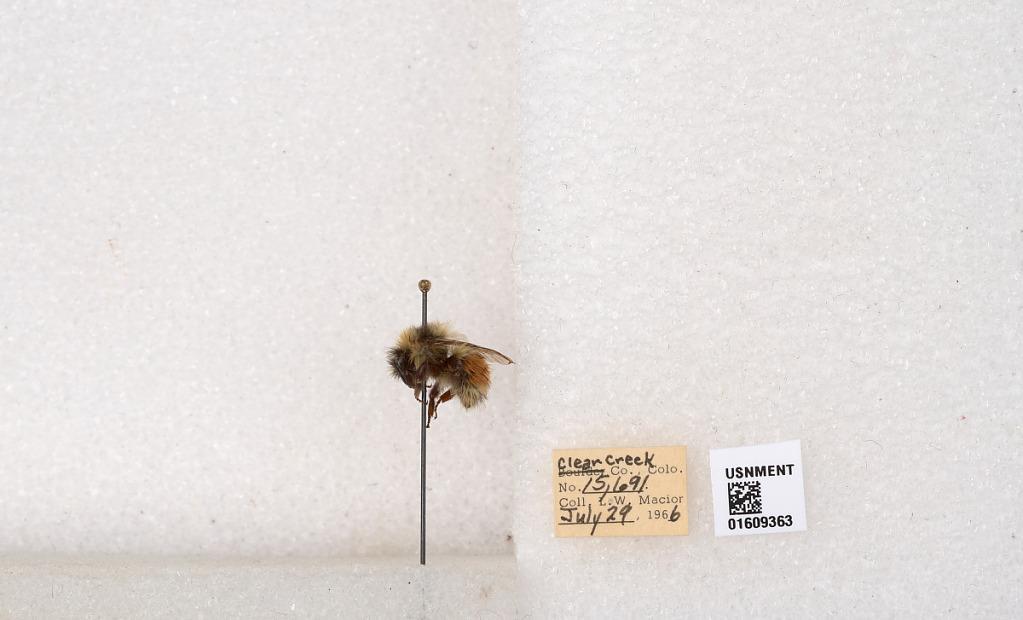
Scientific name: Bombus (Pyrobombus) sylvicola Kirby
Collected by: L. Macior
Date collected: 1966-7-29
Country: United States
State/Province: Colorado
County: Clear Creek
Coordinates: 39.6856, -105.645